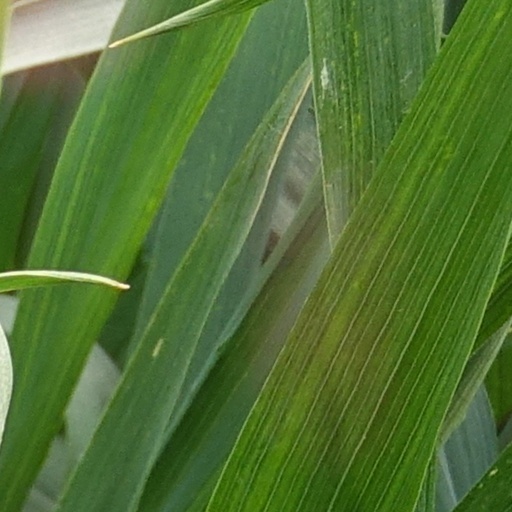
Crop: wheat